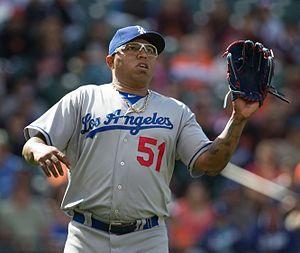
Ronald J. Belisario est un lanceur de relève droitier de la Ligue majeure de baseball.